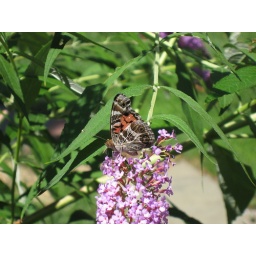
brown, white, and orange butterfly with curly tounge - please help identify species, taken in central new Jersey